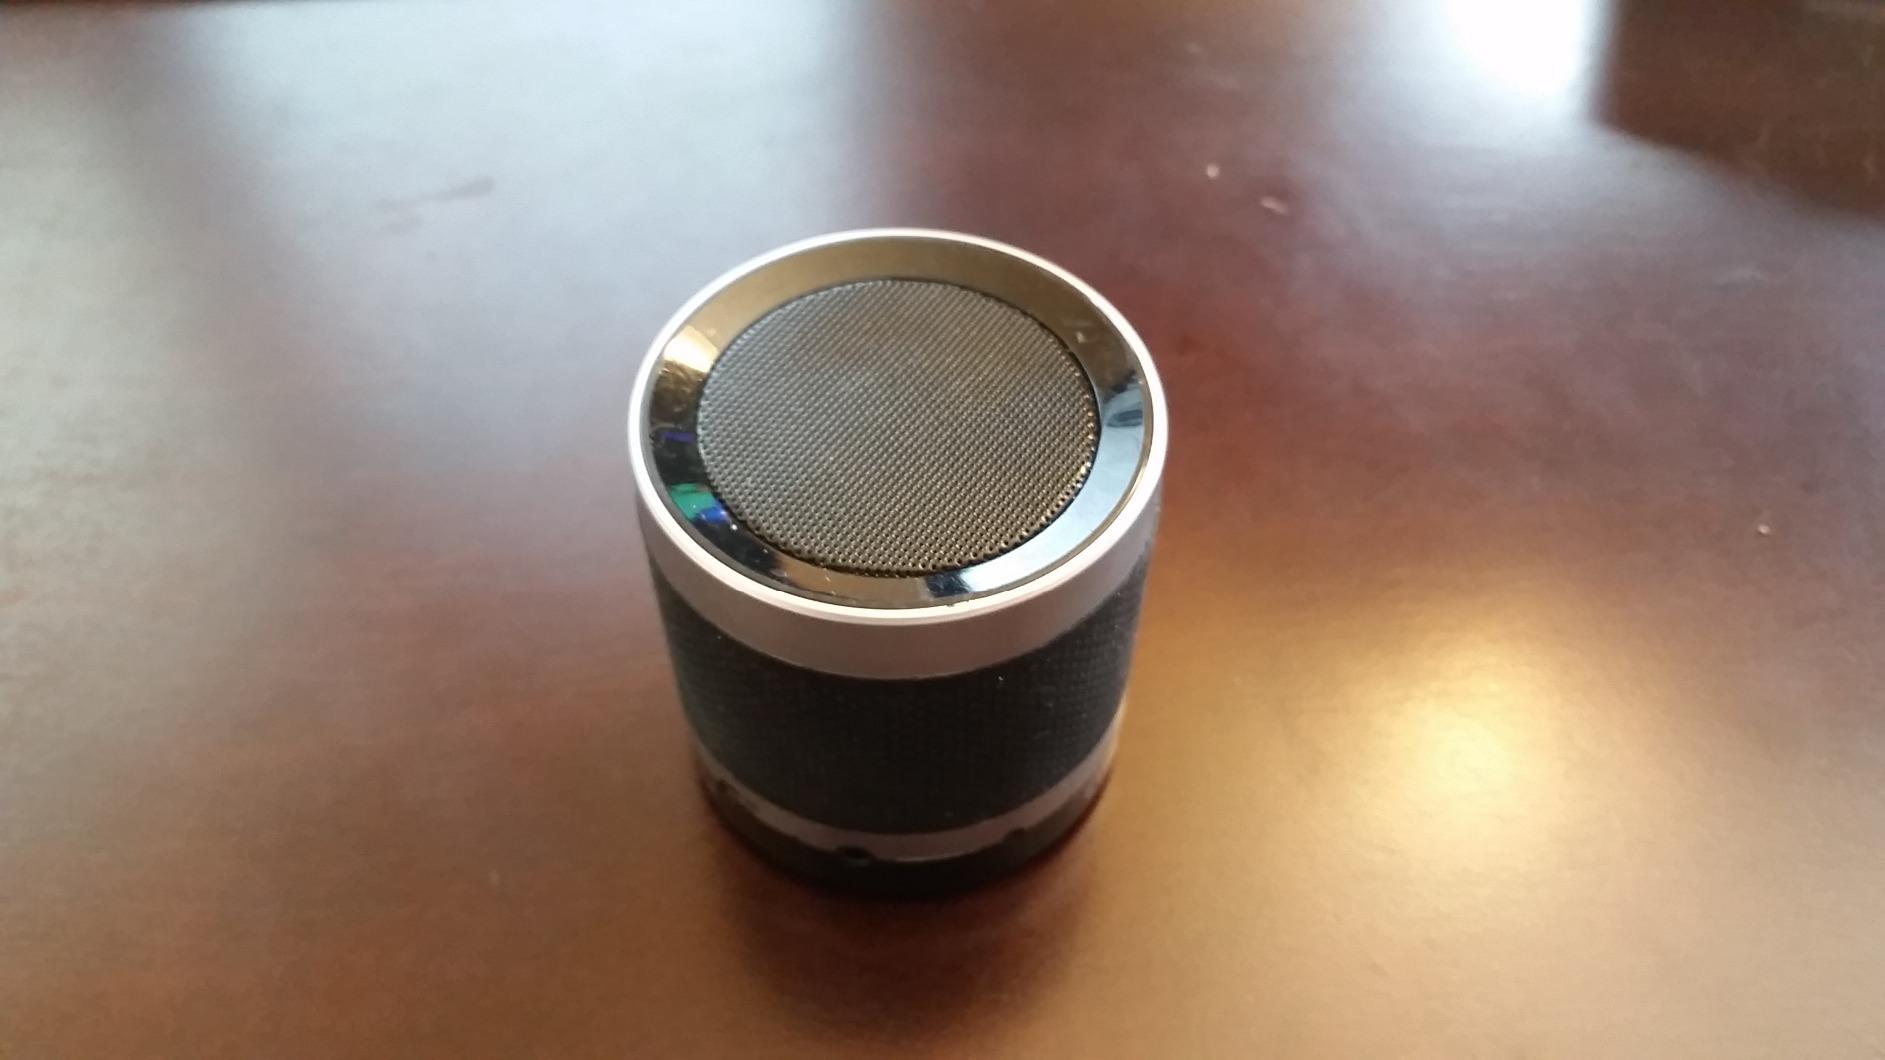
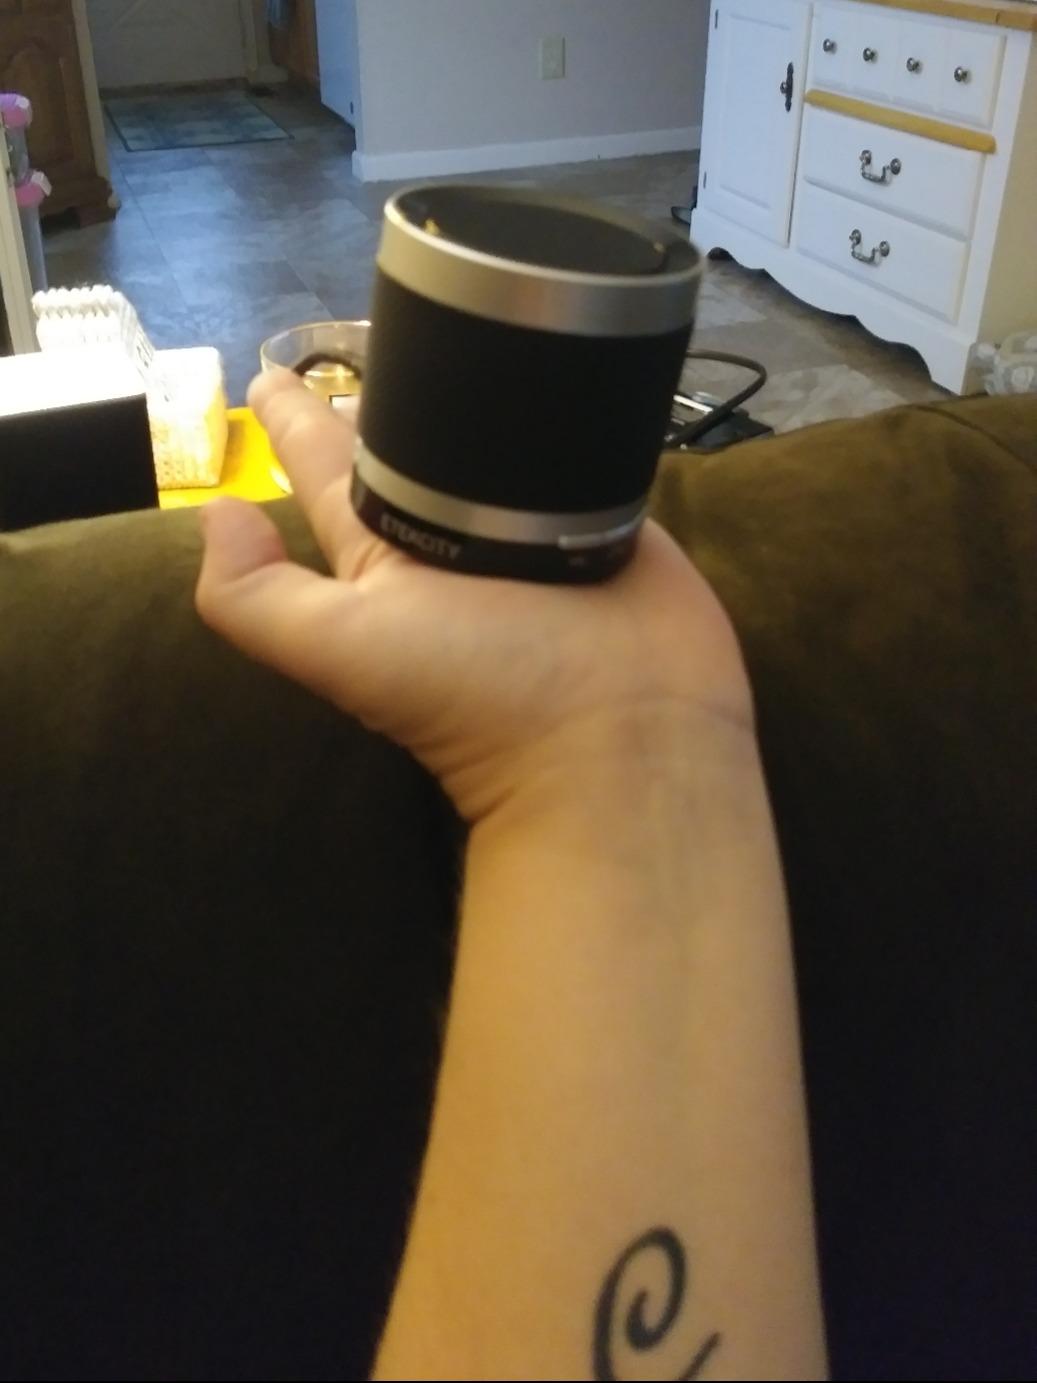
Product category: speaker
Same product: yes